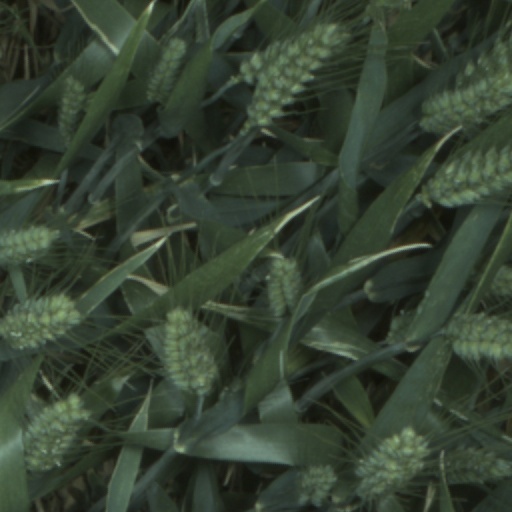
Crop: wheat